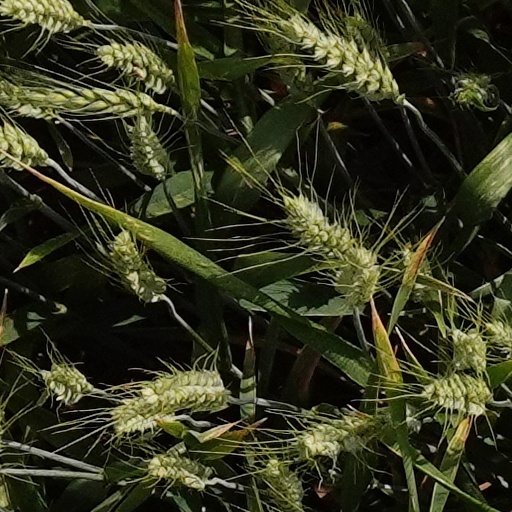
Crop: wheat